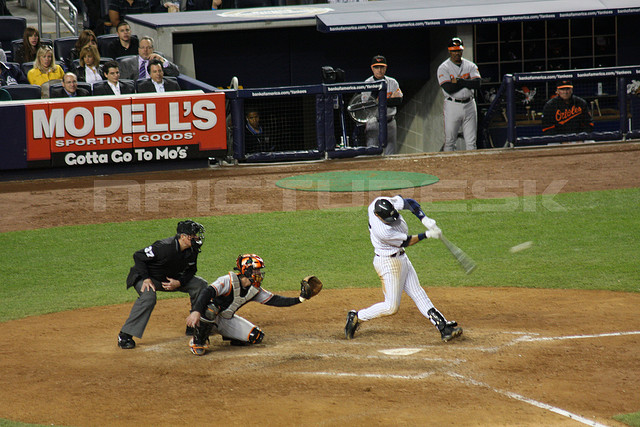
cầu thủ bóng chày đứng trên sân nhà vung gậy đánh trả bóng